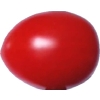
Label: tomato_cherry_red